McClure-Hilton House

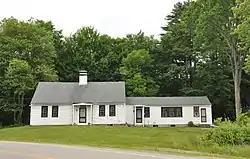

The McClure-Hilton House is a historic house at 16 Tinker Road in Merrimack, New Hampshire. The oldest portion of this -story Cape style house was built c. 1741, and is one of the oldest surviving houses in the area. It was owned by the same family for over 200 years, and its interior includes stencilwork that may have been made by Moses Eaton Jr., an itinerant artist of the 19th century. The property also includes a barn, located on the other side of Tinker Road, which is of great antiquity. The property was listed on the National Register of Historic Places in 1989.